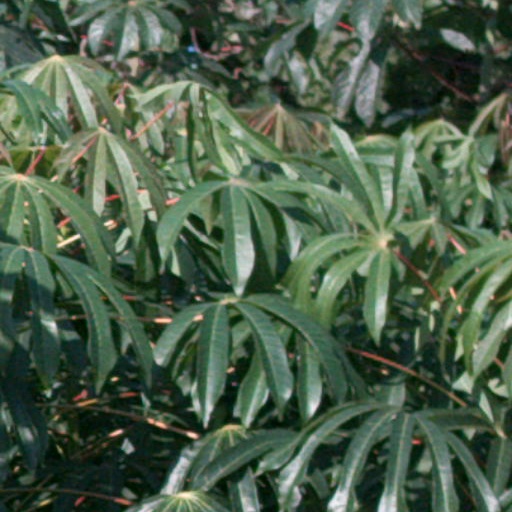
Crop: cassava